Josh Leivo

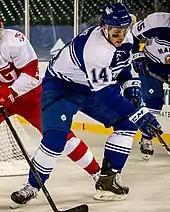
Leivo with the Toronto Marlies in 2013.

Leivo played four games with the Marlies, tallying two assists, before the conclusion of the 2012–13 season. He was invited to the Maple Leafs 2013 Prospects Camp where he earned praise from Jim Hughes, the Leaf's Director of Player Development. Hughes stated that Leivo drew comparisons to Leaf's player Joffrey Lupul in terms of his skating abilities. In spite of his improvements, Leivo was cut from the Leaf's training camp and he began the 2013–14 in the AHL with the Marlies. However, in the early stages of the 2013–14 season, on October 10, 2013, Leivo made his NHL debut with the Toronto Maple Leafs in a 4–0 win over the Nashville Predators. He later scored his first NHL goal, against Cam Ward of the Carolina Hurricanes on October 17, 2013. During the game, Leivo accidentally collided with goaltender James Reimer causing him to miss most of the contest. He was re-assigned to the AHL on October 23 but recalled the following day in order to replace Lupul in the lineup. Leivo played seven games with the Leafs but spent the majority of the season with the Marlies. During his time in the AHL, Leivo worked under former figure skater Barbara Underhill to improve his skating stride. Leivo finished his rookie season scoring 23 goals to become the first Marlies rookie to eclipse the 20-goal plateau in franchise history.